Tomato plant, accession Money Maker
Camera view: tilt-top (135 deg); turntable rotation: 0 degrees
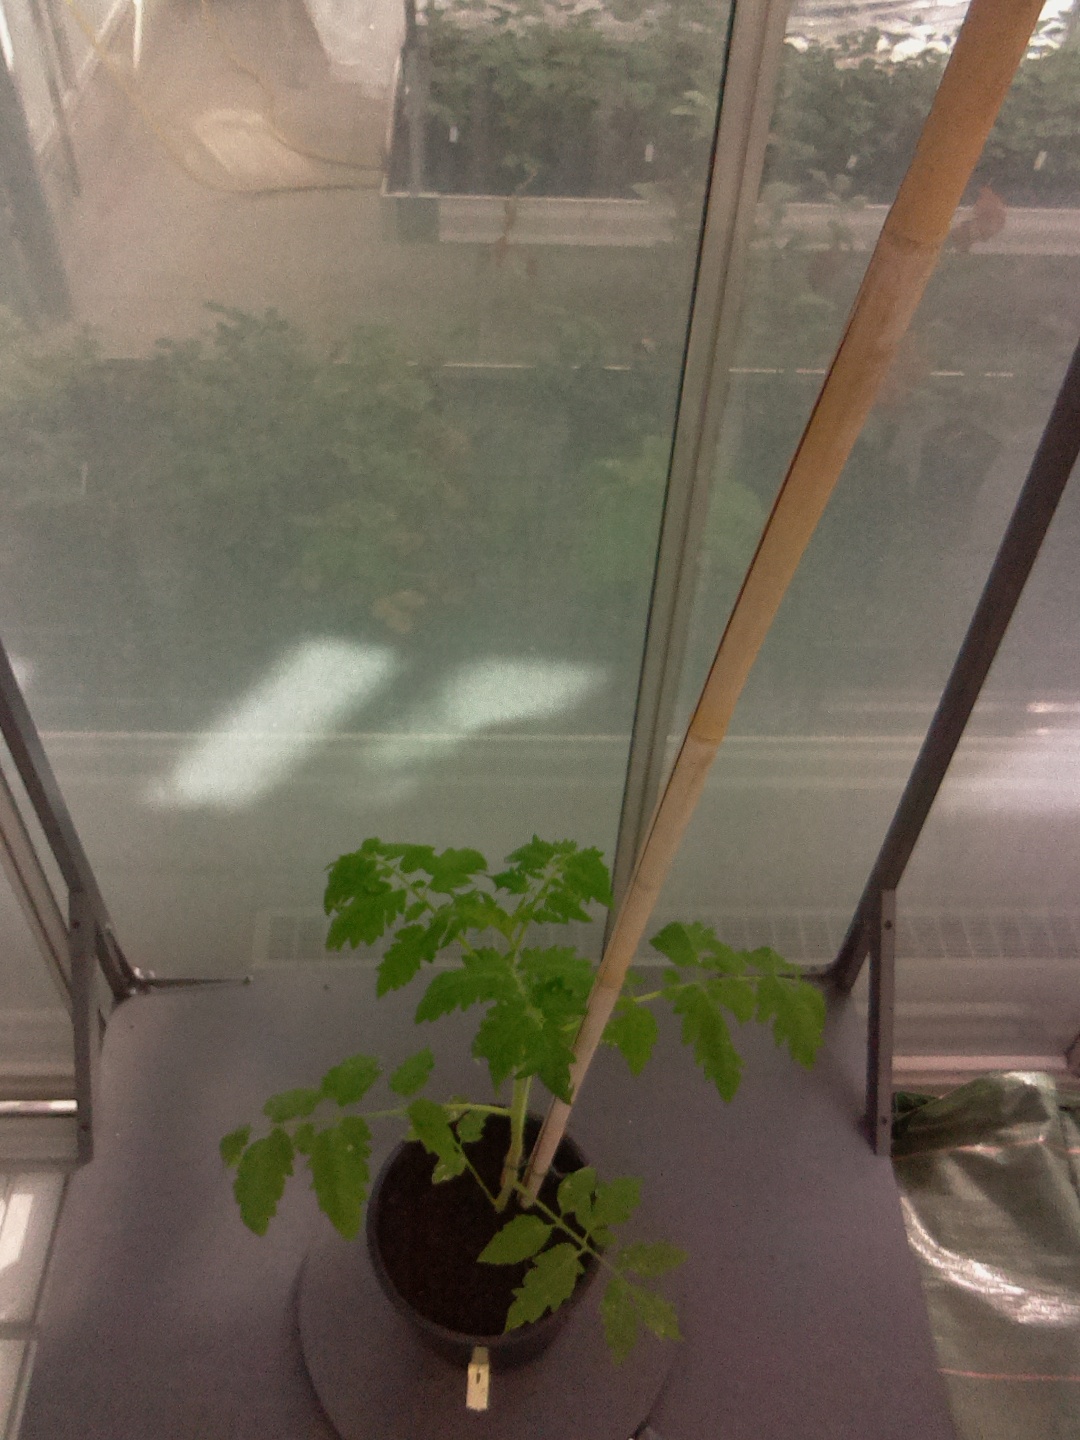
BBCH growth stage 14: 8 of true leaves visible